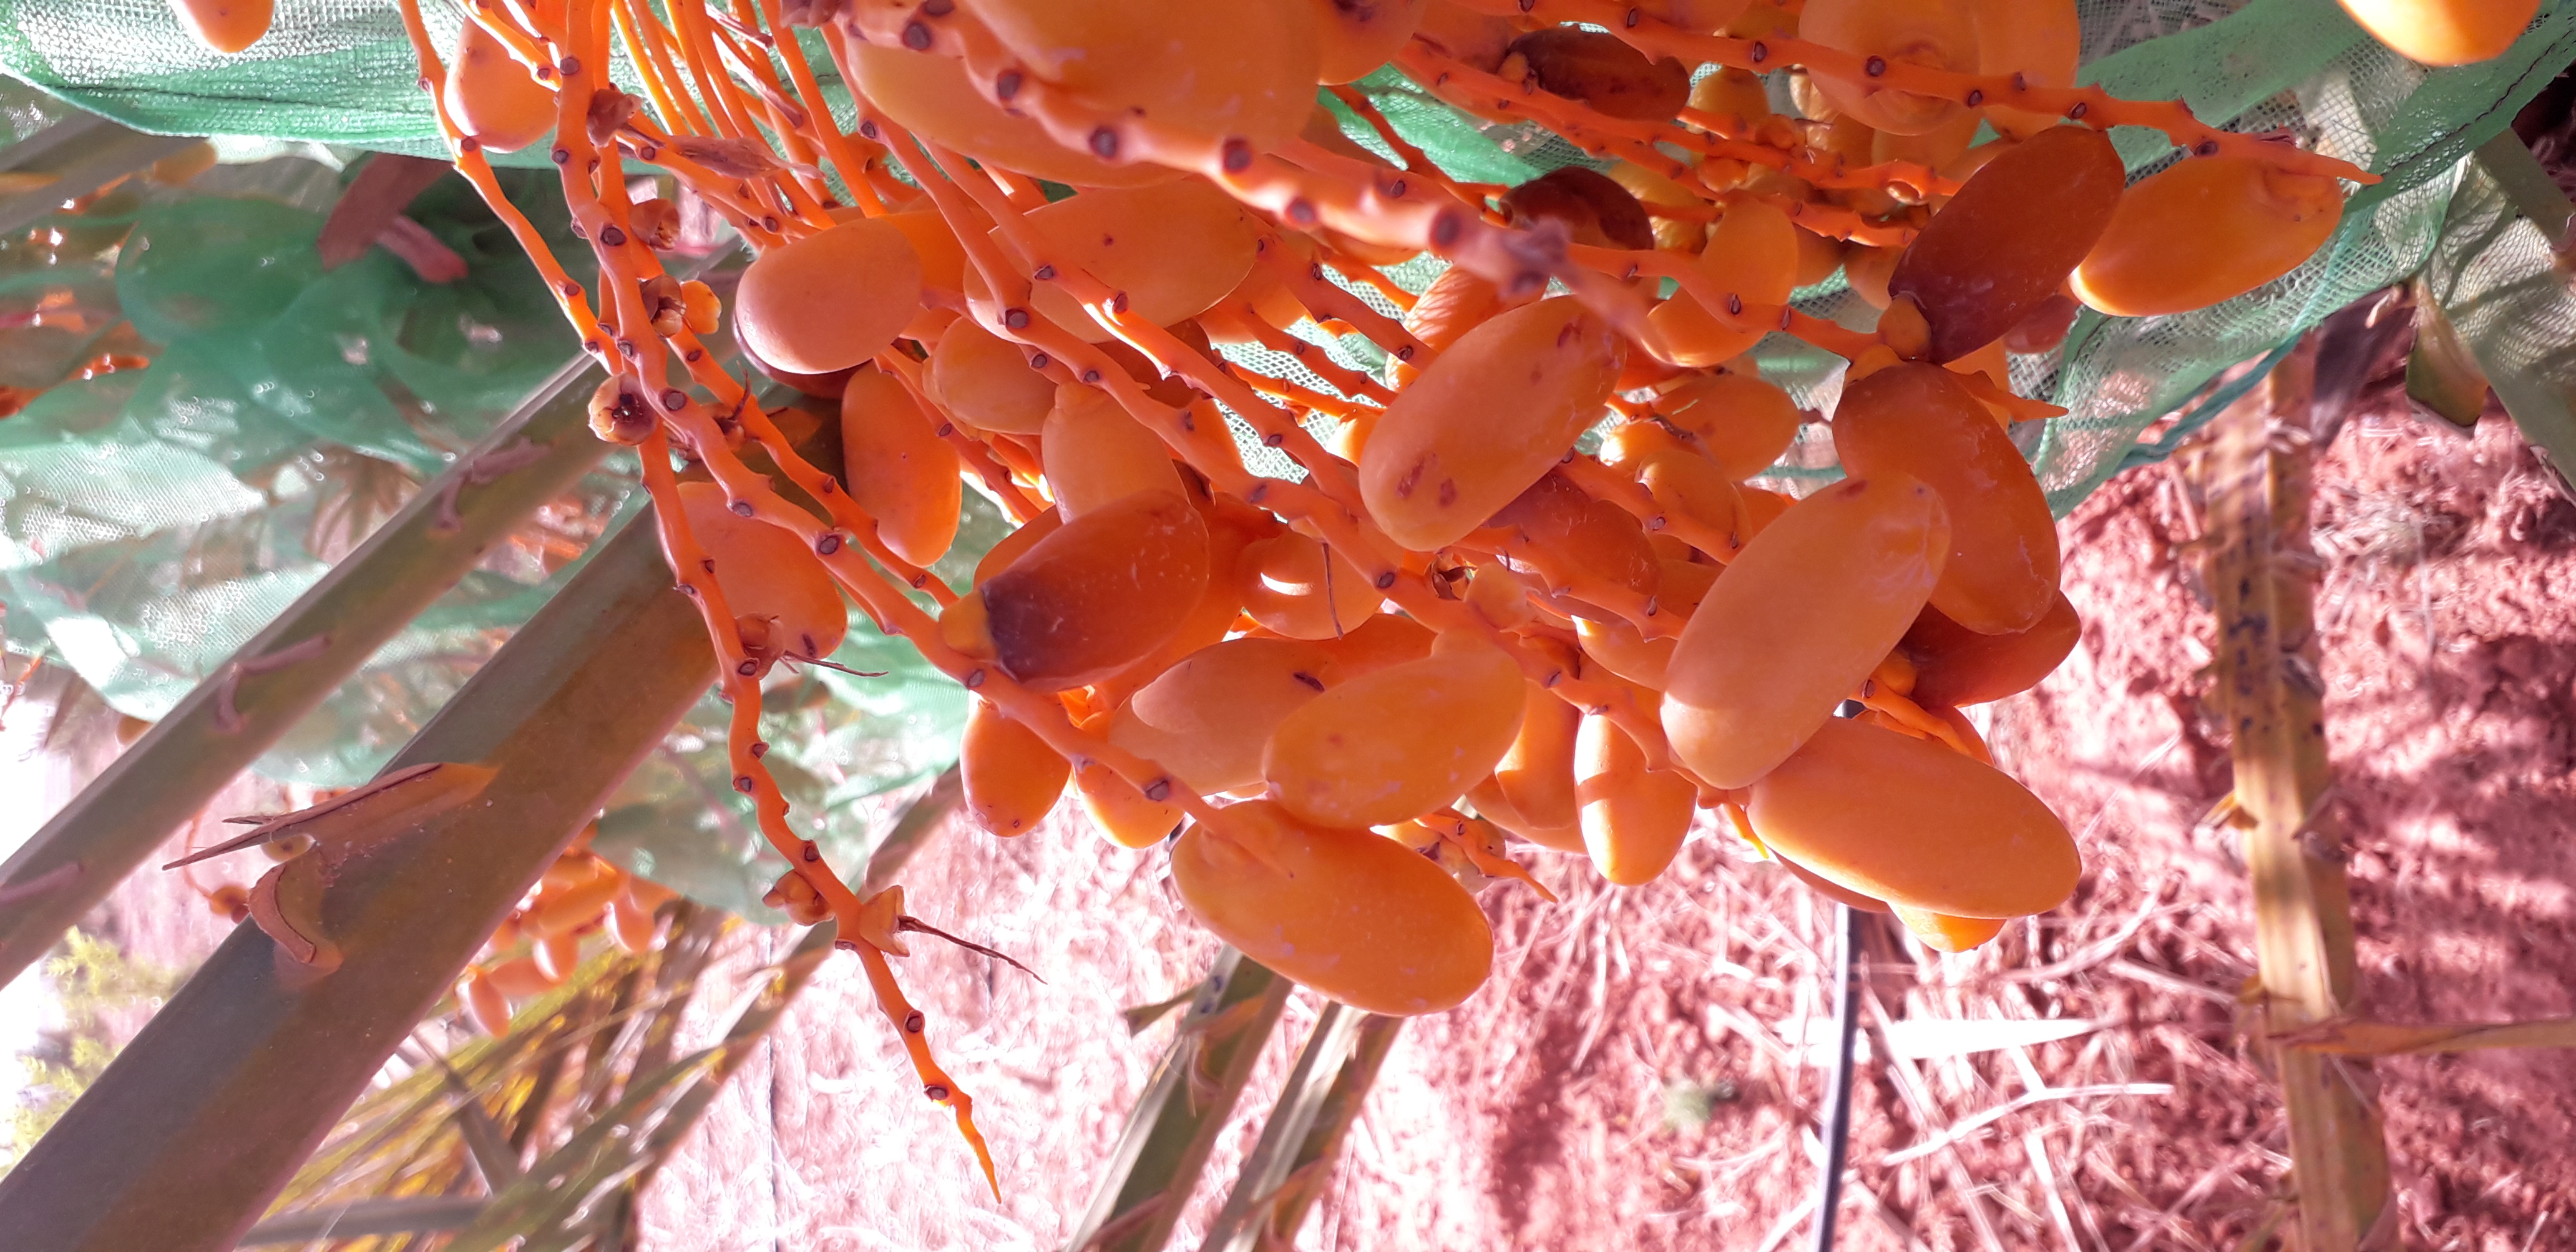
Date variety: kholt